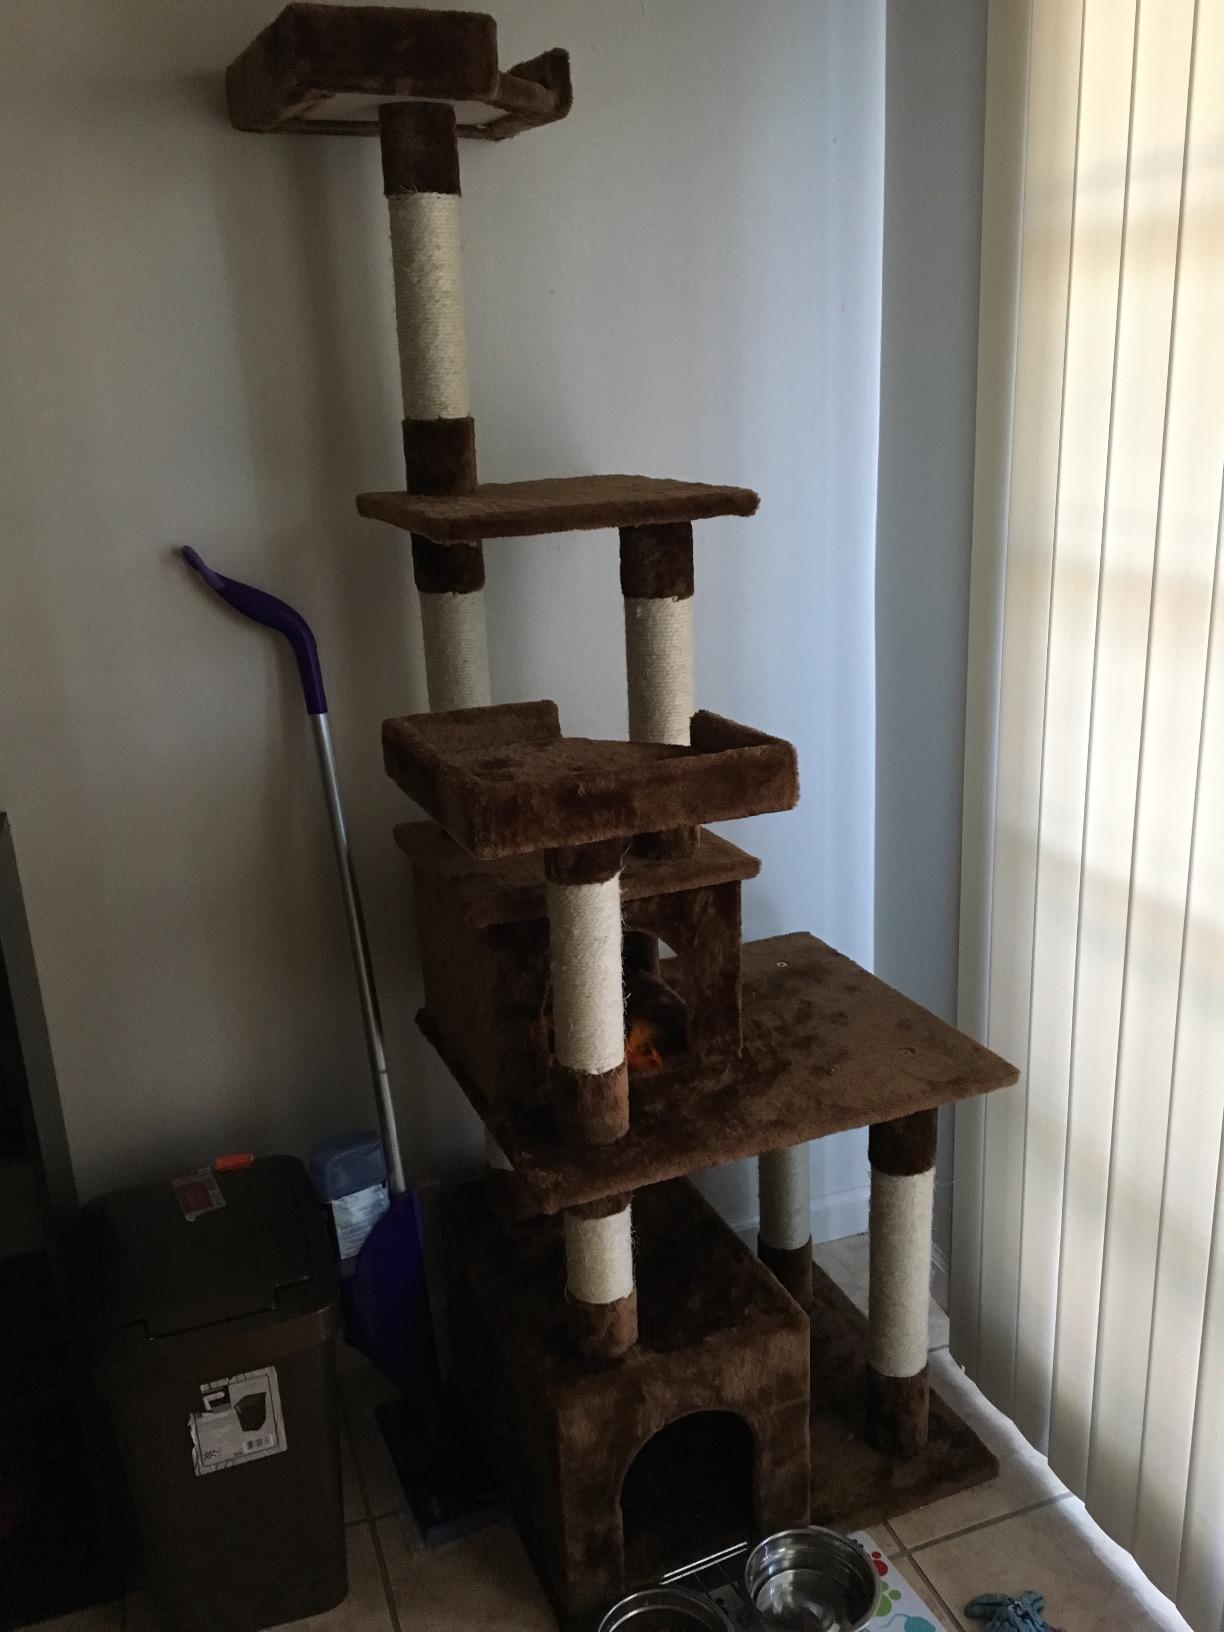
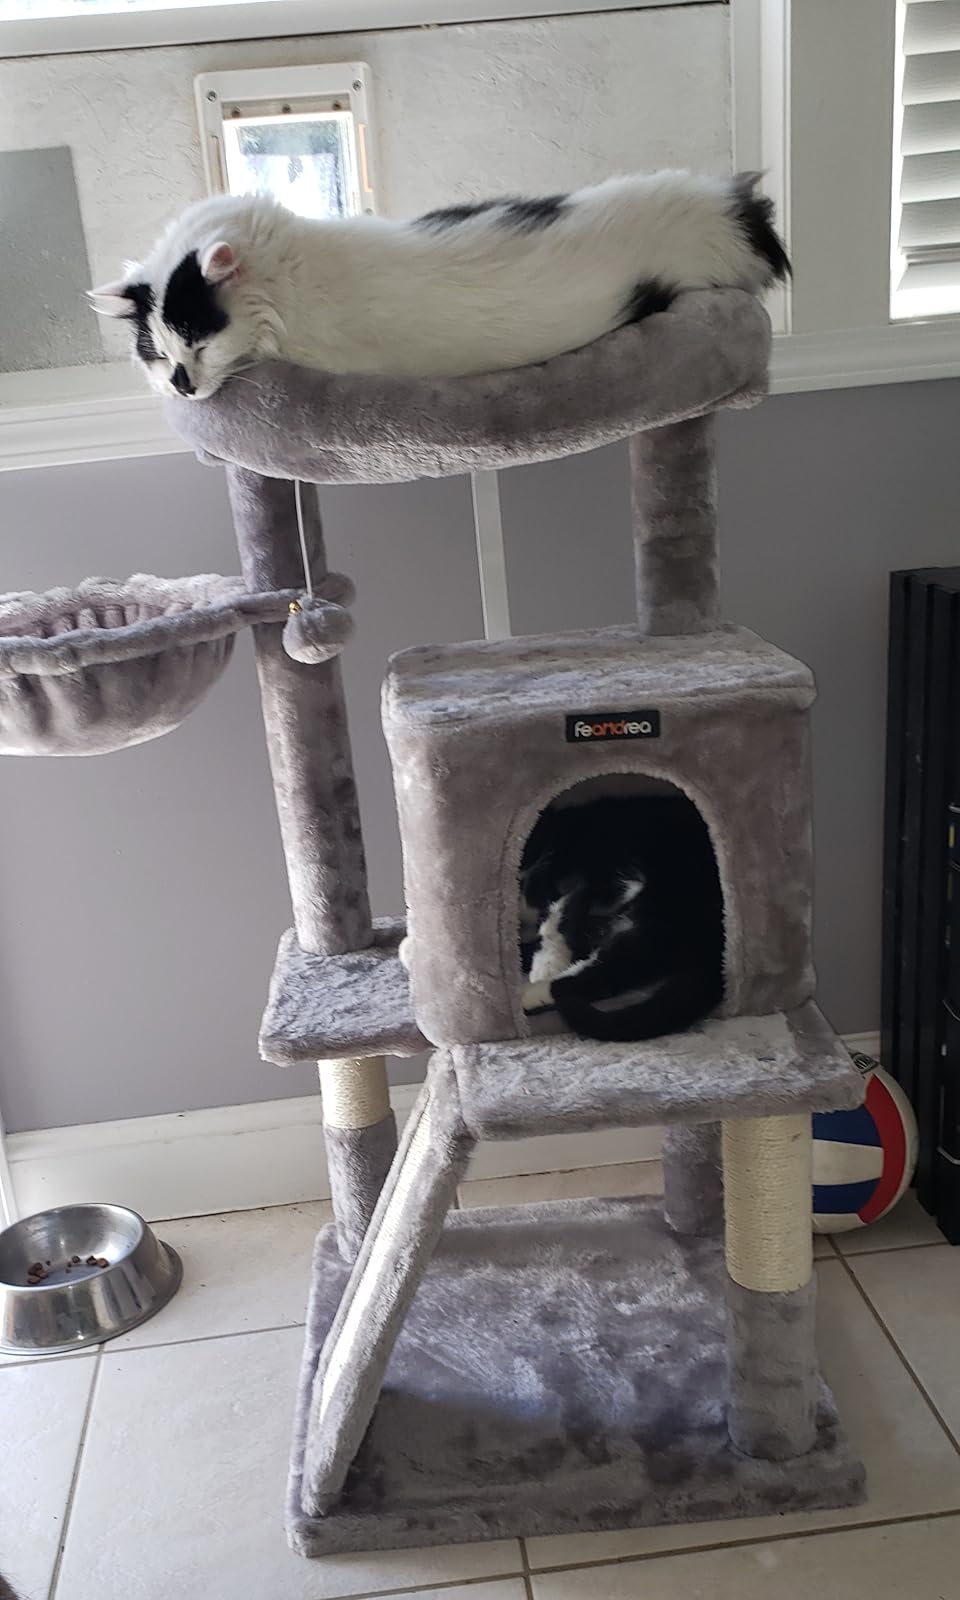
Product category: items_cat tree
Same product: no